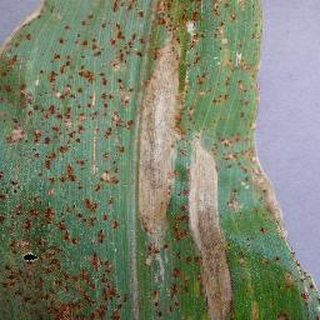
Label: corn_northern_leaf_blight